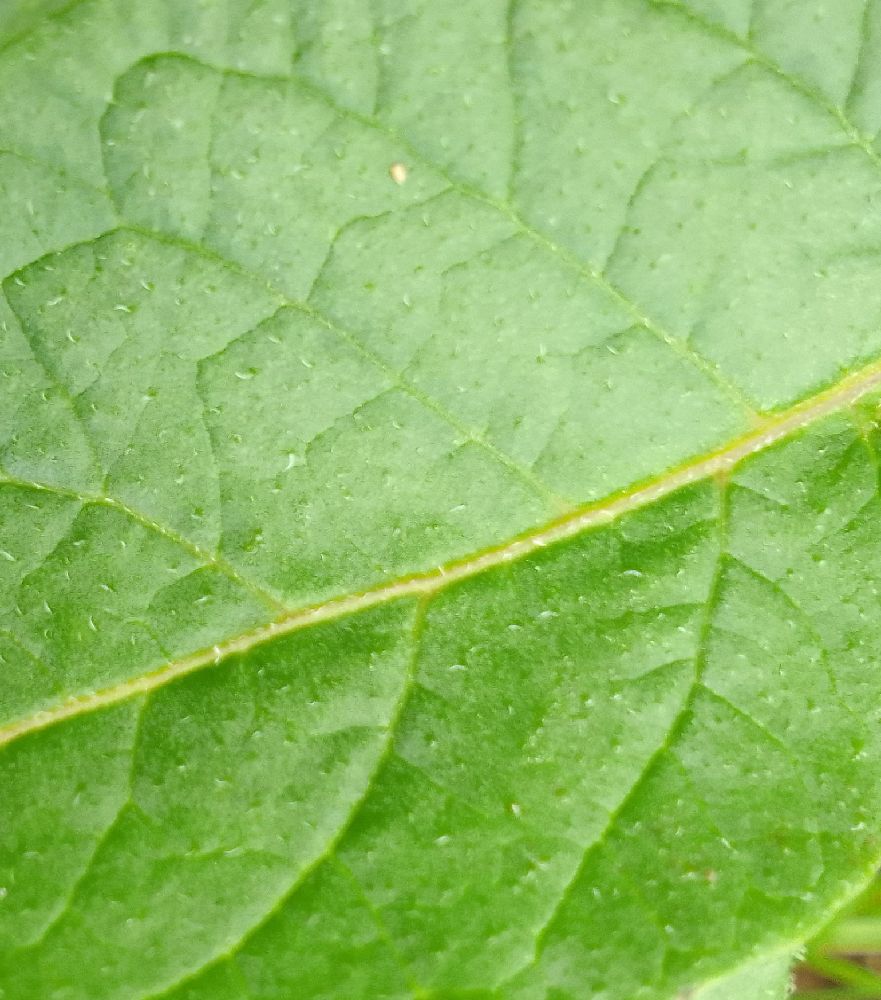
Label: Healthy